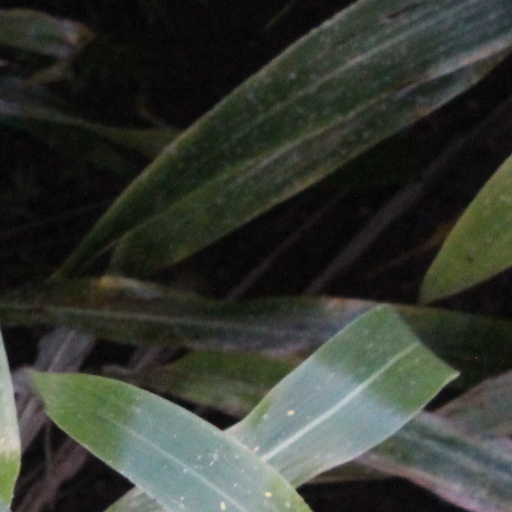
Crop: sorghum